Geology of the Grand Canyon area

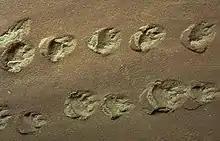
Lizard-like animals left their footprints in Coconino Sandstone

Geologists do know that deep channels were carved on the top of the Muav Limestone during this time. Streams were the likely cause, but marine scour may be to blame. Either way, these depressions were filled with freshwater limestone about 385 million years ago in the Middle Devonian in a formation that geologists call the Temple Butte Formation (see 4a in figure 1). Marble Canyon in the eastern part of the park displays these filled purplish-colored channels well. Temple Butte Formation is a cliff-former in the western part of the park where it is gray to cream-colored dolomite. Fossils of animals with backbones are found in this formation; bony plates from freshwater fish in the eastern part and numerous marine fish fossils in the western part. Temple Butte Formation is thick; thinner near Grand Canyon Village and thicker in western Grand Canyon. An unconformity representing 40 to 50 million years of lost geologic history marks the top of this formation.